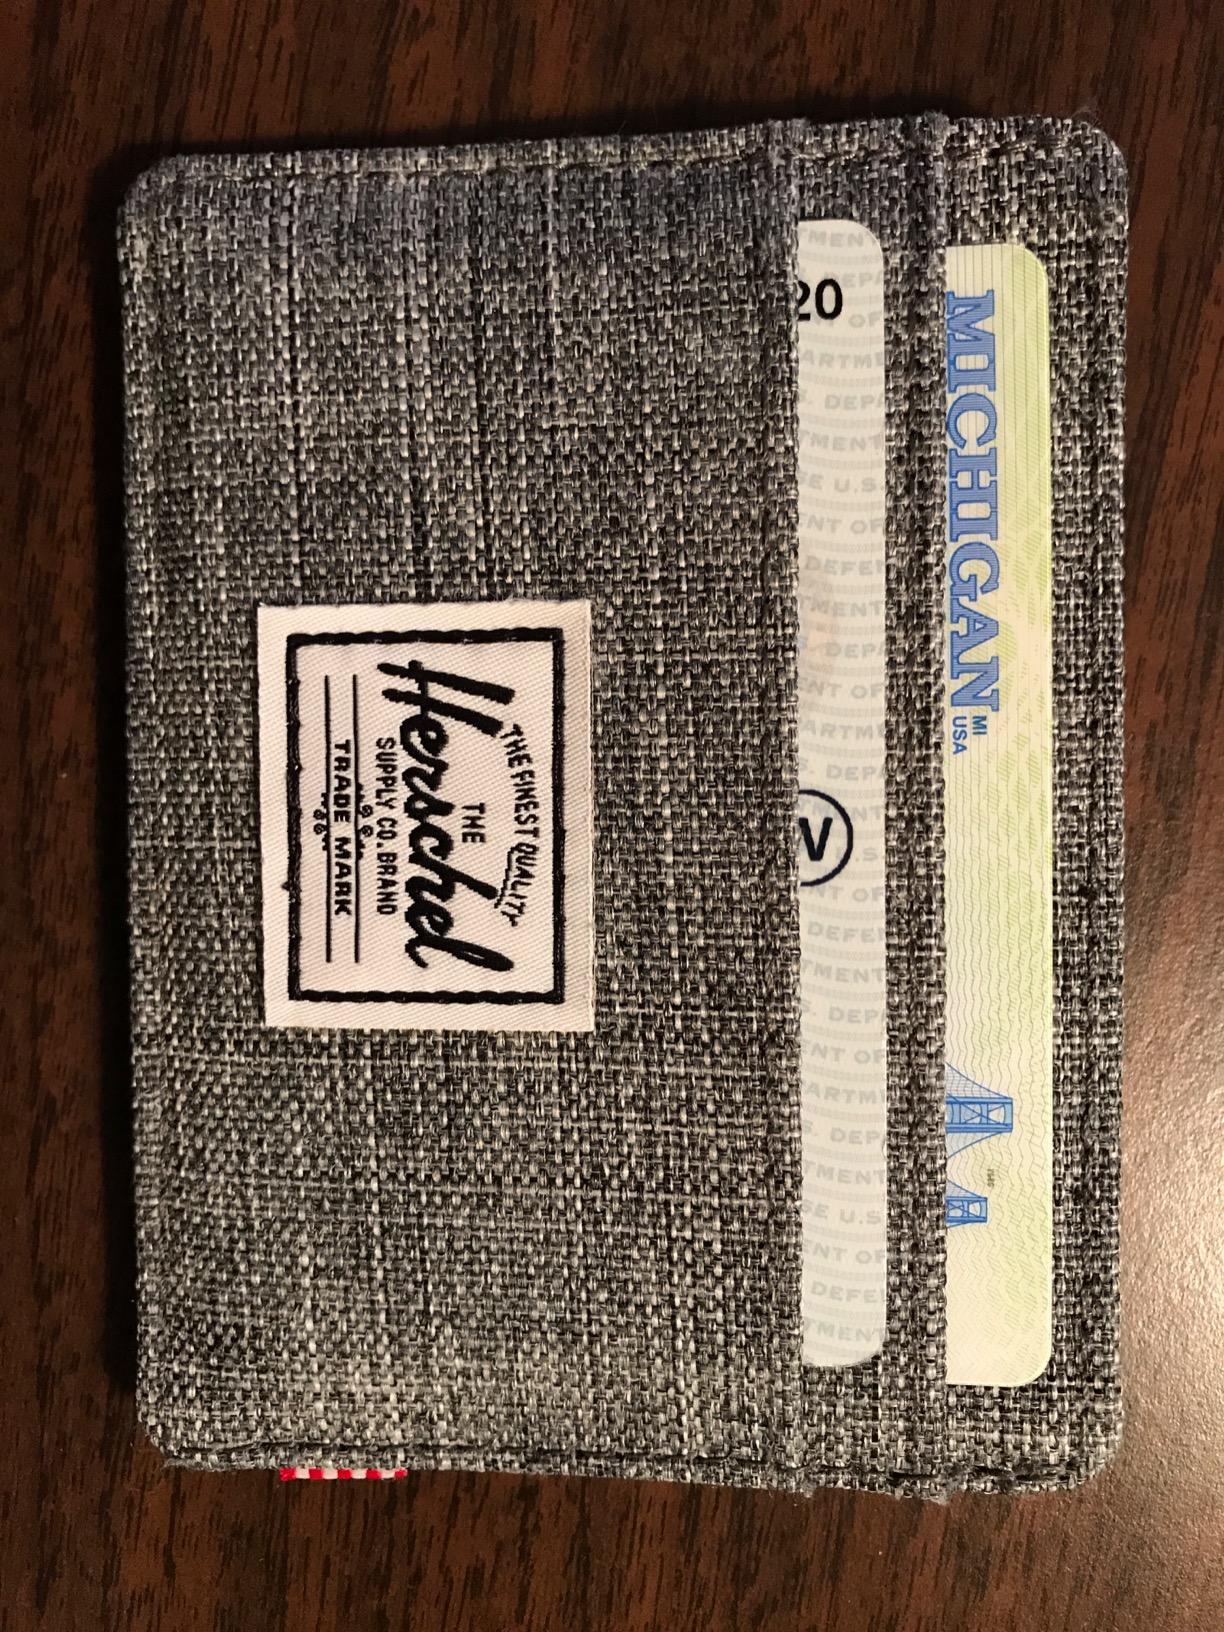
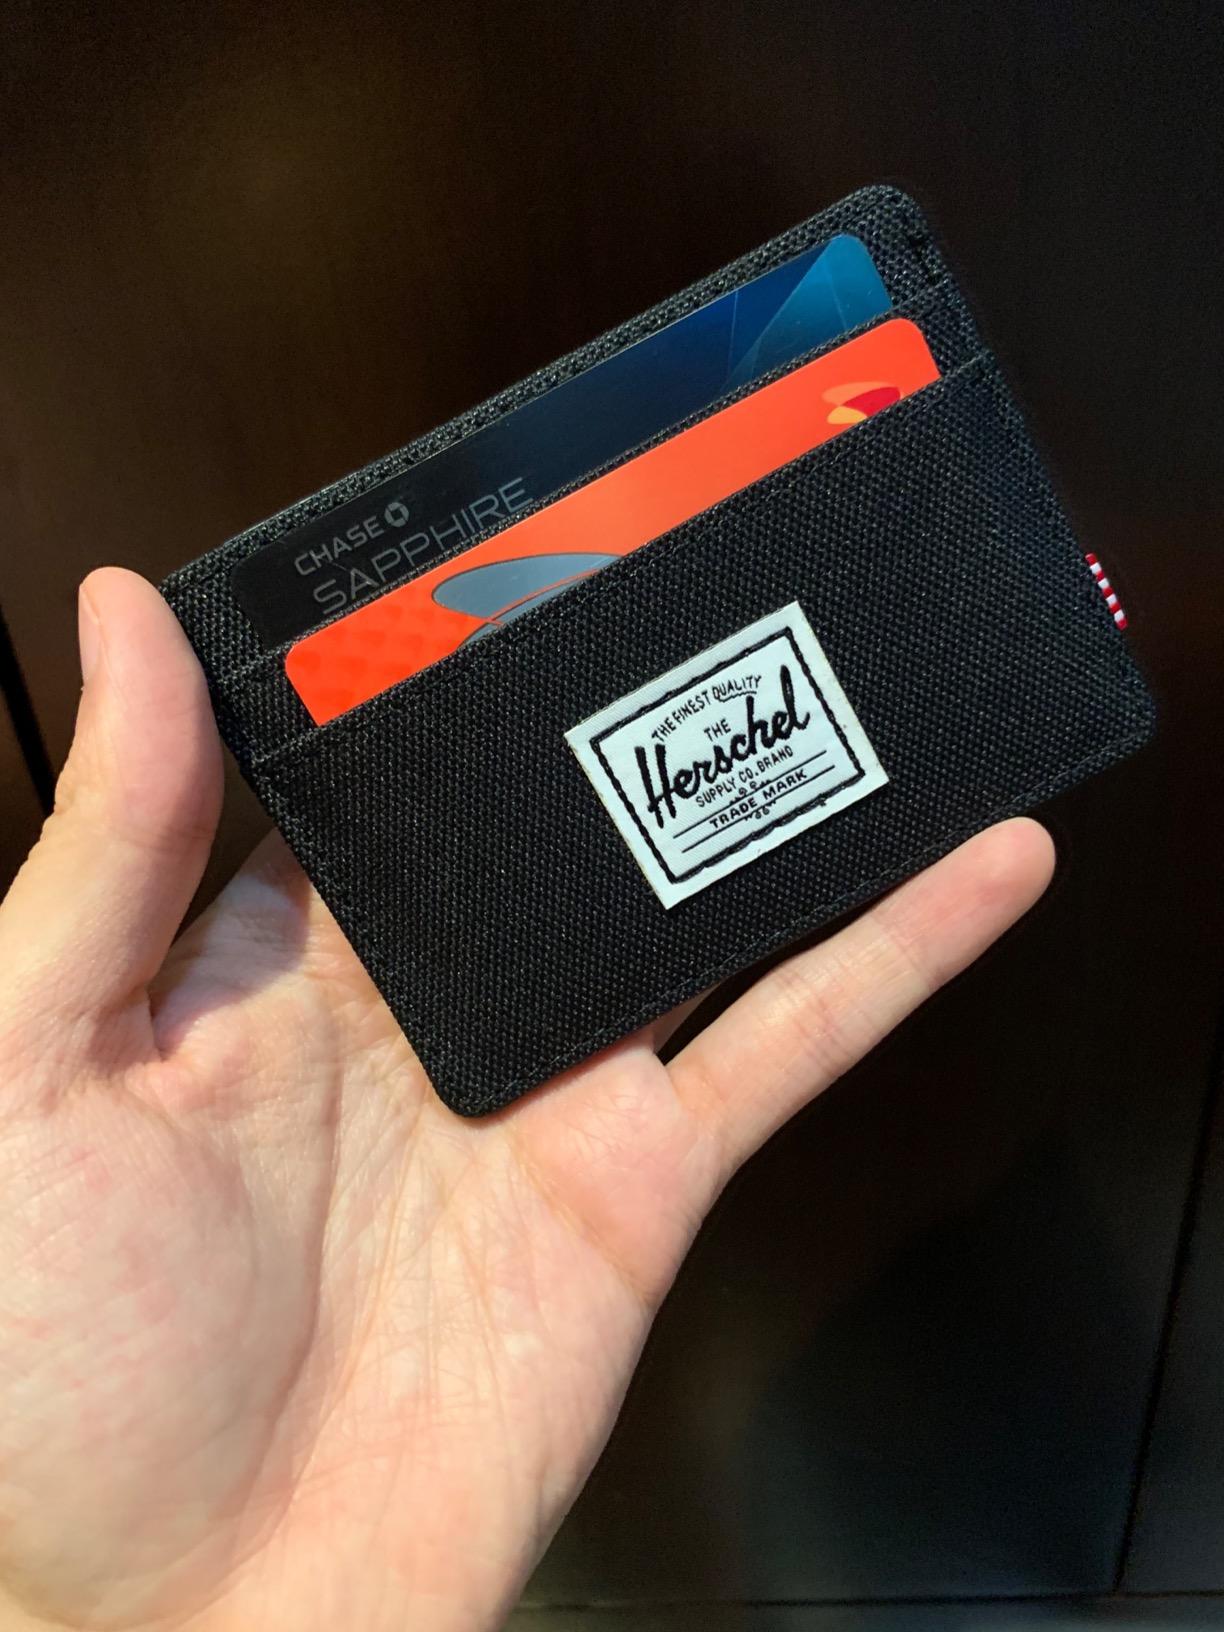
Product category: accessories_wallet
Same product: no